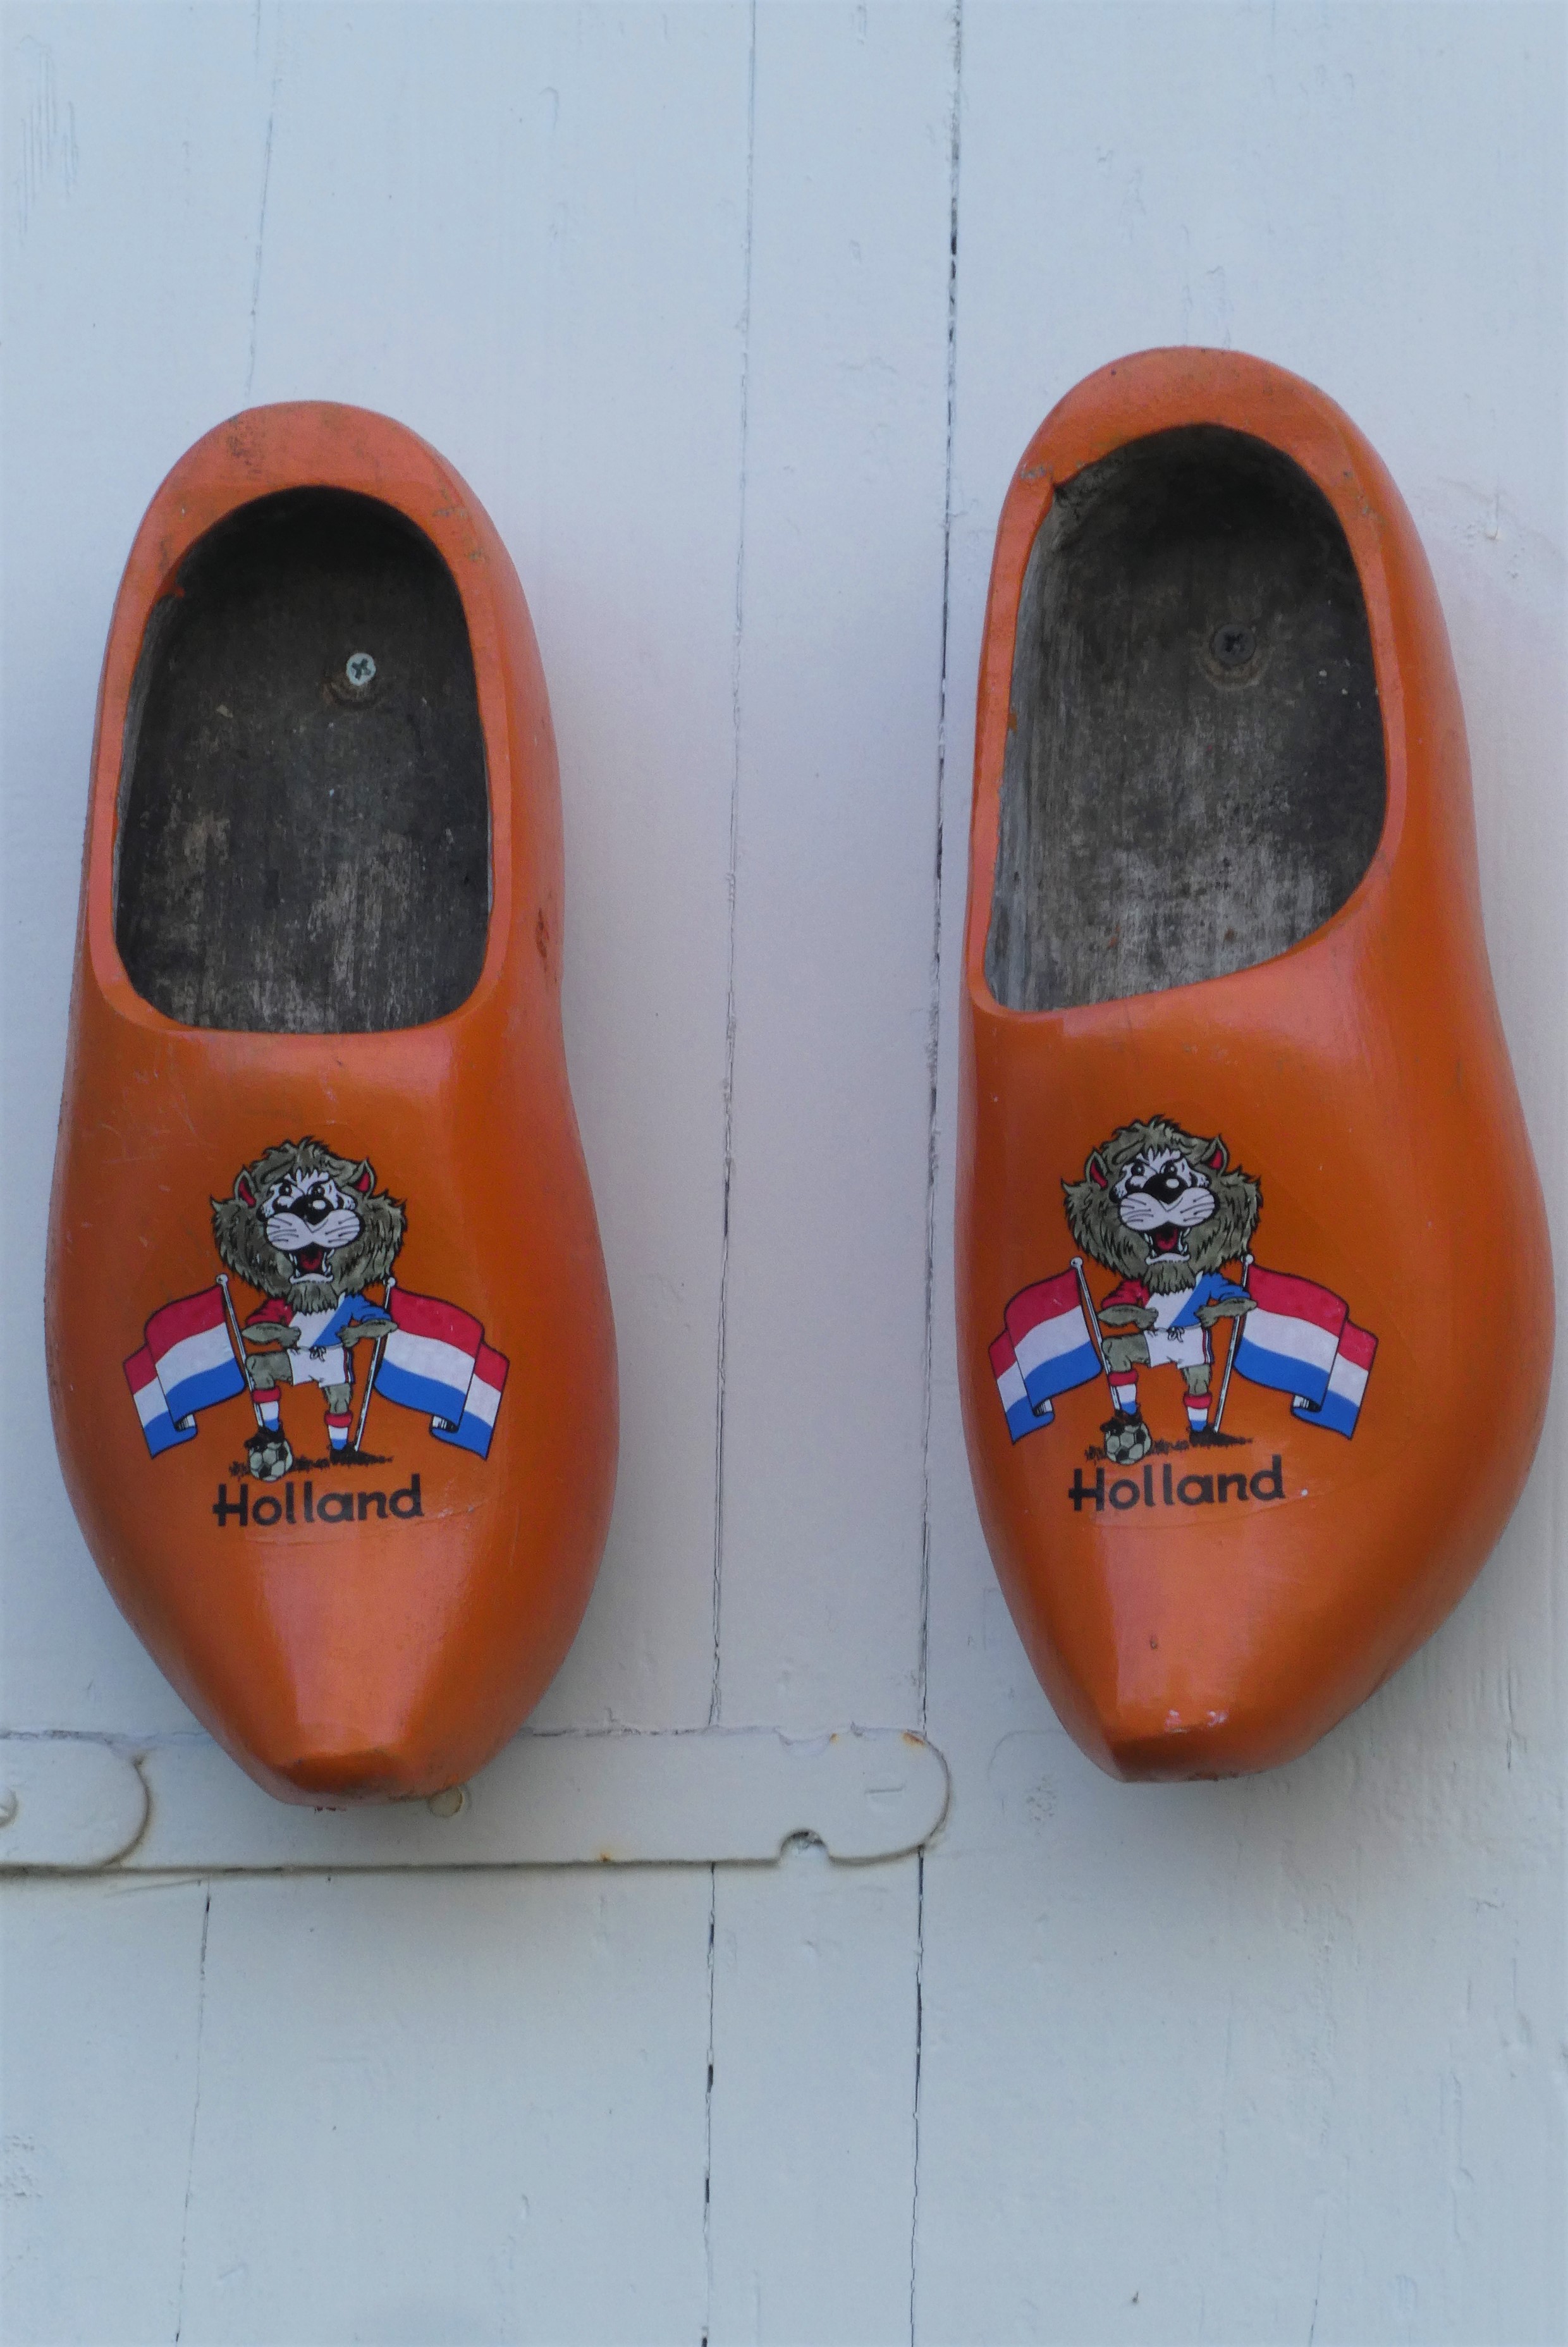
shoes, footwear, shoe, orange, font, paint, outdoor shoe, electric blue, Tints and shades, synthetic rubber, peach, slipper, carmine, oval, watercraft, plastic, athletic shoe, brand